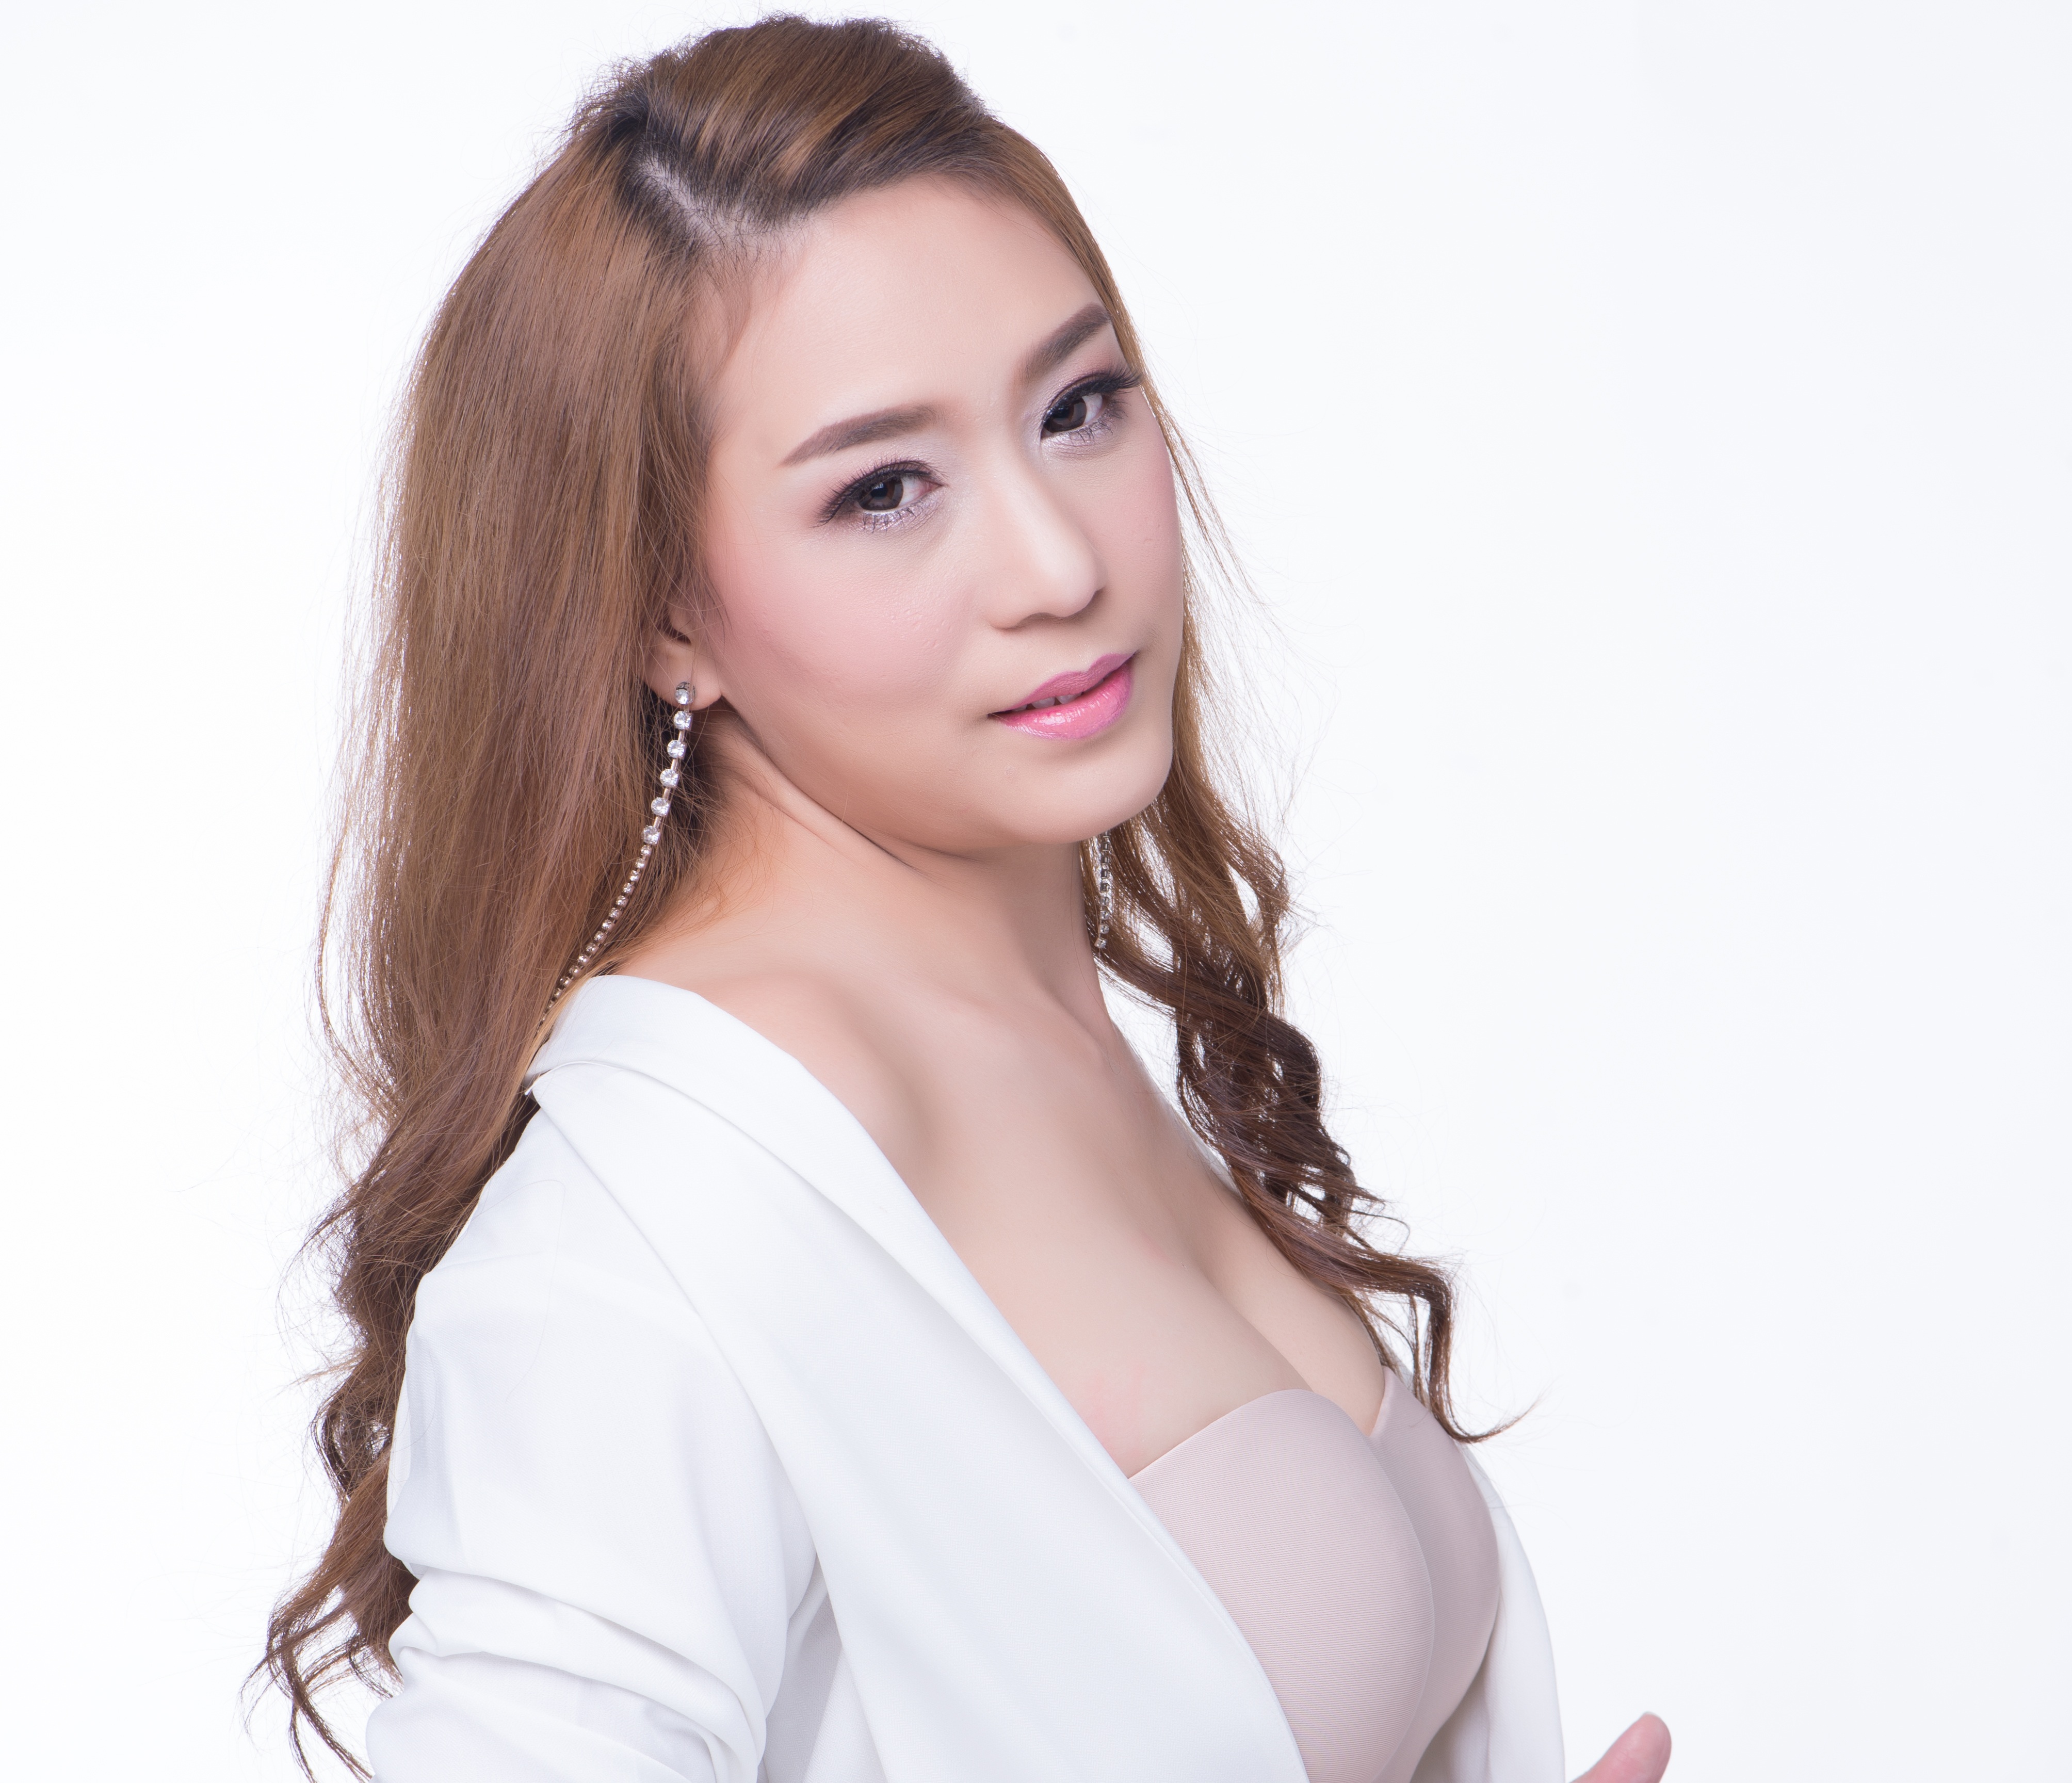
woman, hair, asian, singer, model, clothing, lady, hairstyle, long hair, black hair, face, neck, head, beauty, blond, costume, wig, gown, photo shoot, brown hair, supermodel